Lancetfish

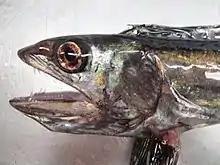
A small lancetfish, photo by Dr. Jon A. Moore

Lancetfish have large mouths and sharp teeth, indicating a predatory mode of life. Their watery muscle is not suited to fast swimming and long pursuit, so they likely are ambush predators, using their narrow body profile and silvery coloration to conceal their presence. Lancetfish float in the water column, using their large eyes to scan for prey, which once detected, they attack using their forked tails for rapid bursts of speed, their large dorsal sails are likely used to maintain a stable trajectory toward their target, and their large mouths and teeth are used to subdue prey before it can escape. They are voracious predators and their distensible stomachs have often been found to contain a variety of food, mainly fishes, octopods, squid, tunicates, and crustacea.